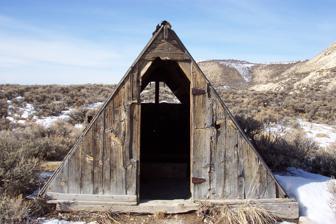
Building: Haddenham Cabin
Country: United States of America
Year built: 1918
Historic house in Wyoming, United States United States historic place Haddenham Cabin U.S. National Register of Historic Places Photo in 2004 Show map of Wyoming Show map of the United States Nearest city Kemmerer, Wyoming Coordinates 41°49′49″N 110°43′52″W / 41.83028°N 110.73111°W / 41.83028; -110.73111 Area less than one acre Built c.1918 Built by Haddenham, David C. Architectural style A-frame cabin NRHP reference No. 03001339 Added to NRHP December 23, 2003 The Haddenham Cabin , located in Fossil Butte National Monument near Kemmerer, Wyoming , is a historic cabin that is listed on the National Register of Historic Places (NRHP). It is an A-frame cabin that was designed and built c. 1918 by David C. Haddenham.  It is notable for association with fossil quarrying in the Green River Formation ;  from seasonal work at this site Haddenham provided specimens of rare fossils to universities, museums, and private collectors.  Located on the Quarry Trail, a 2.5 mile trail to Fossil Butte, once the center of a prehistoric lake; the cabin is about 2000 feet east of the fossil quarry. It was listed on the NRHP in 2003. A photo accompanying its NRHP nomination shows an adjacent historic marker describing it as a fossil hunter's home. References